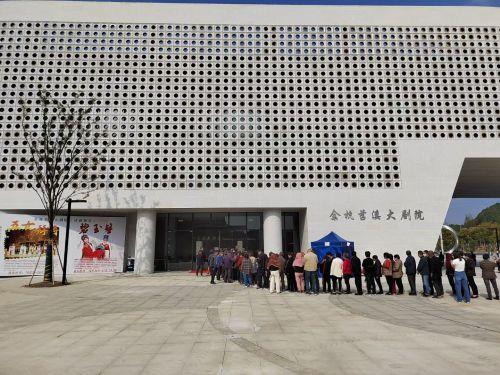
地标名称：余杭苕溪大剧院
所在城市：杭州市·余杭区